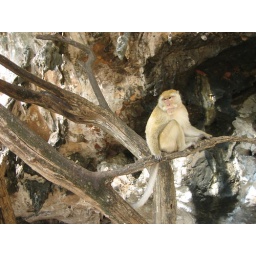
One of the monkeys that hangs around Phra Nang beach in Krabi.